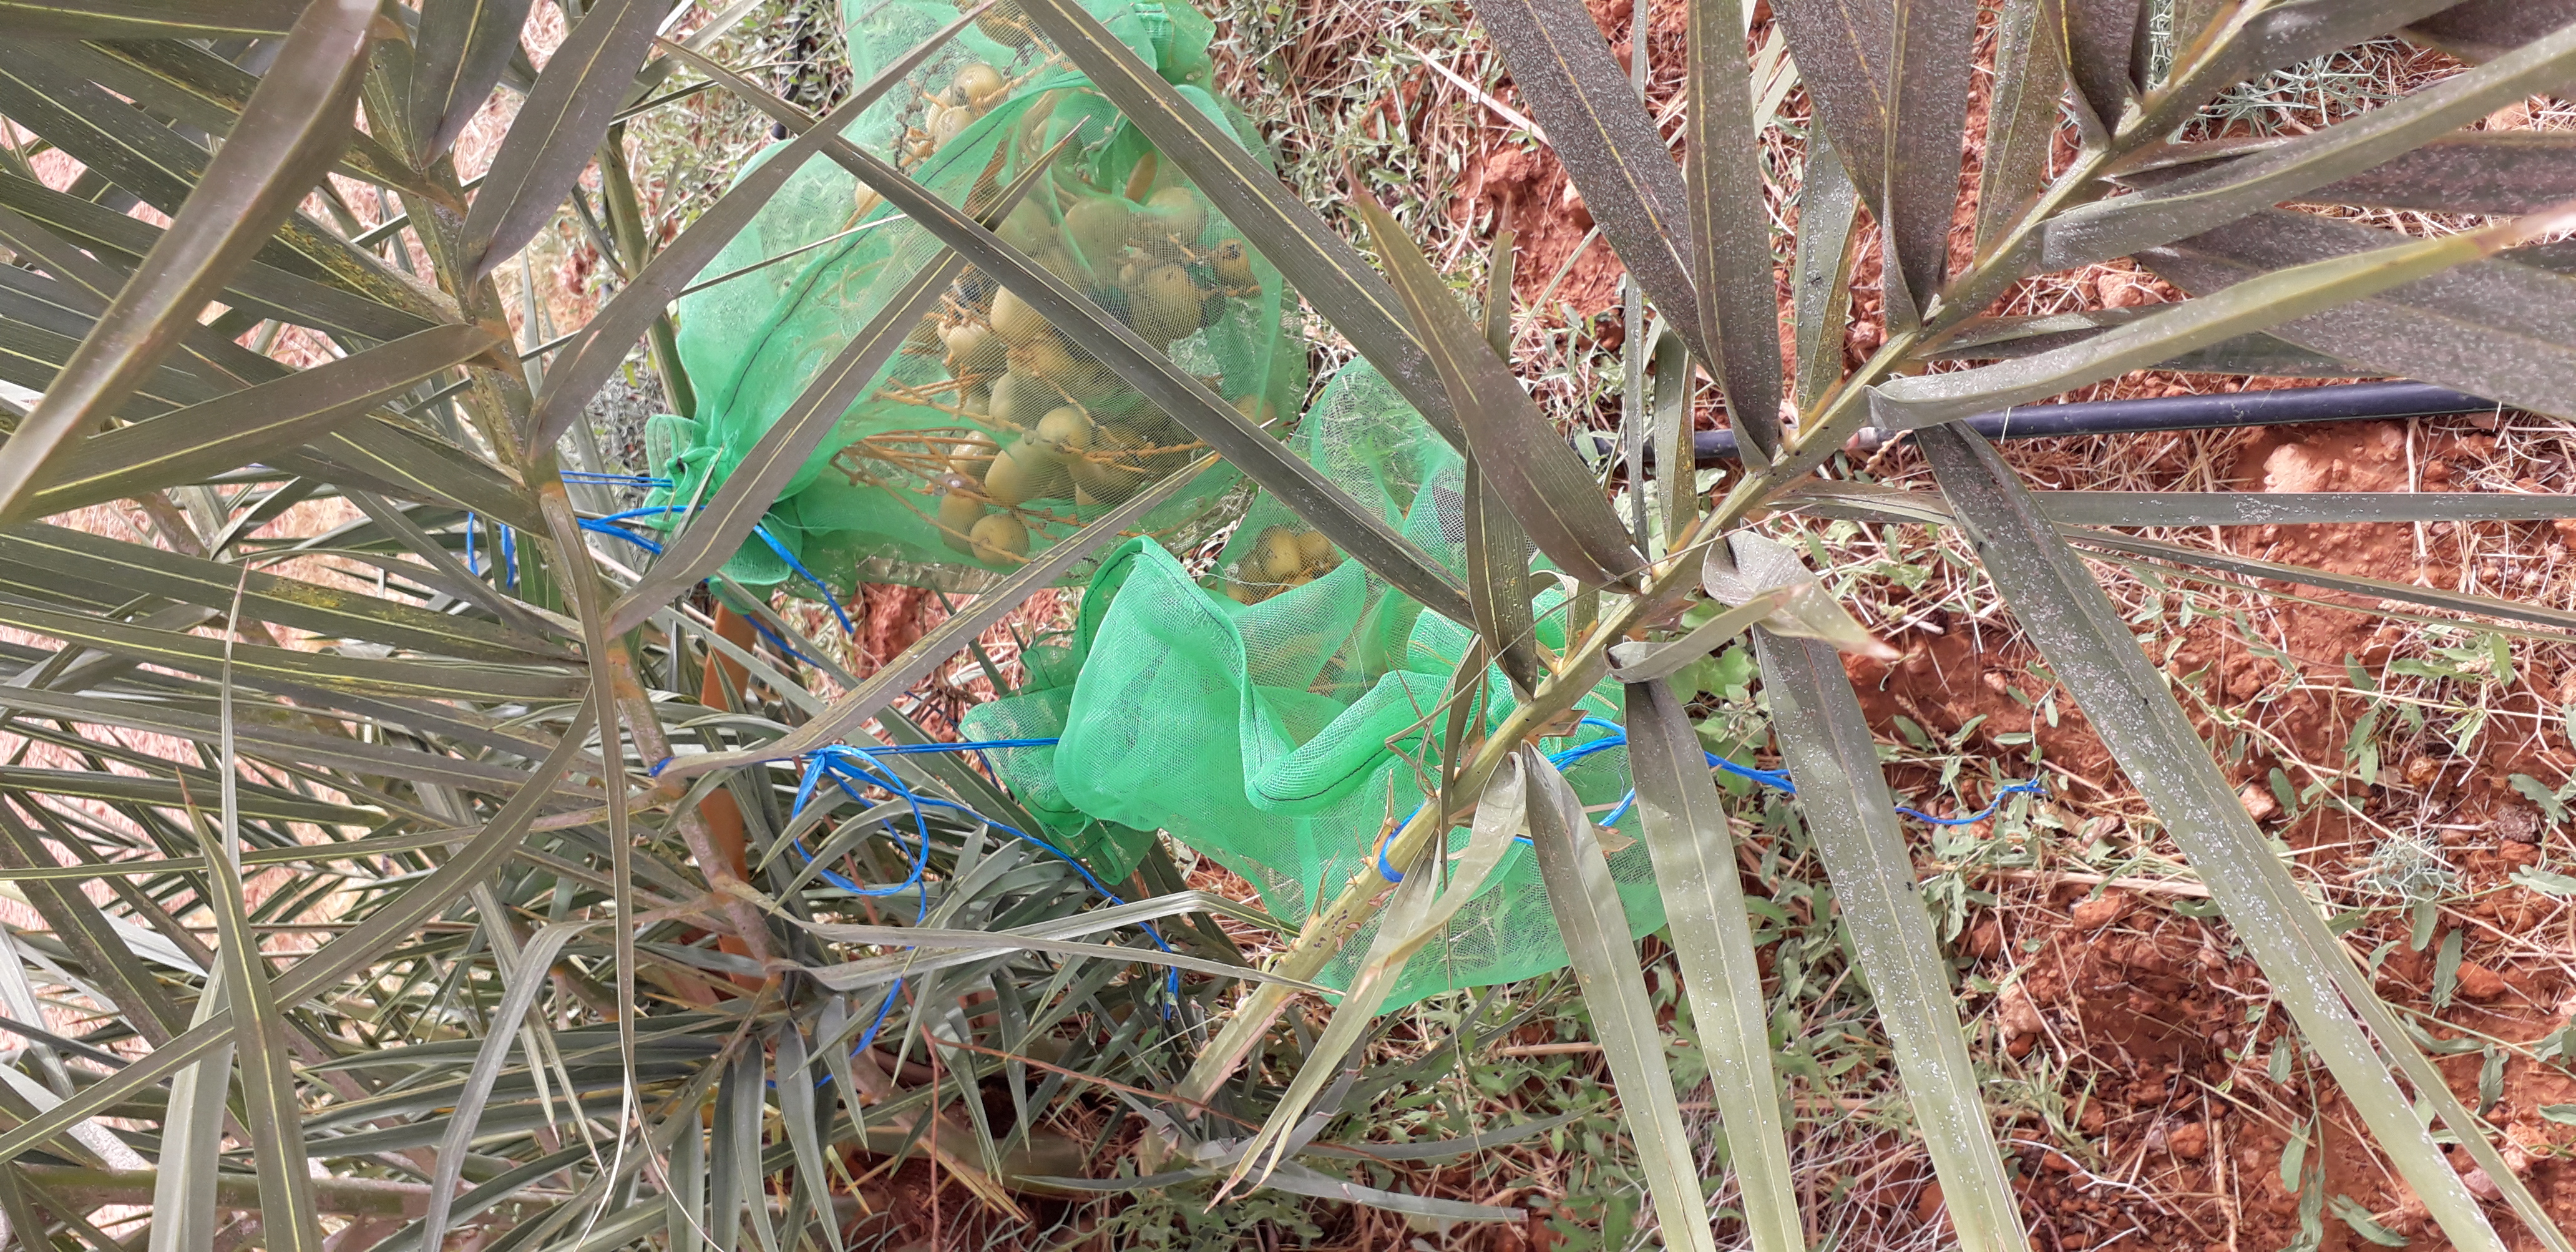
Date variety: Boufagous